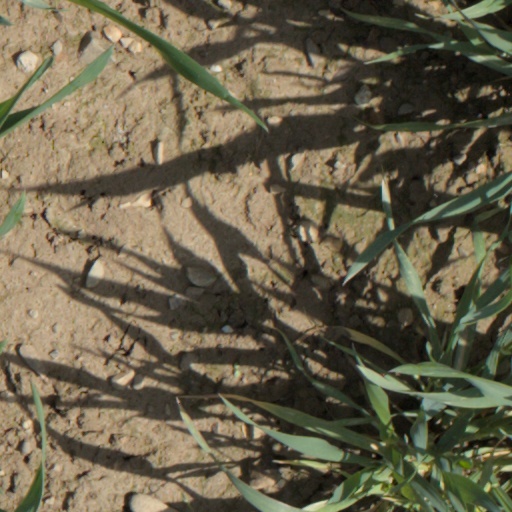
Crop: wheat